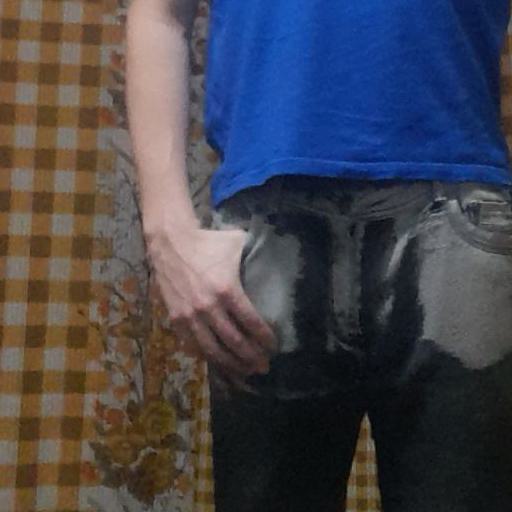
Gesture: no_gesture